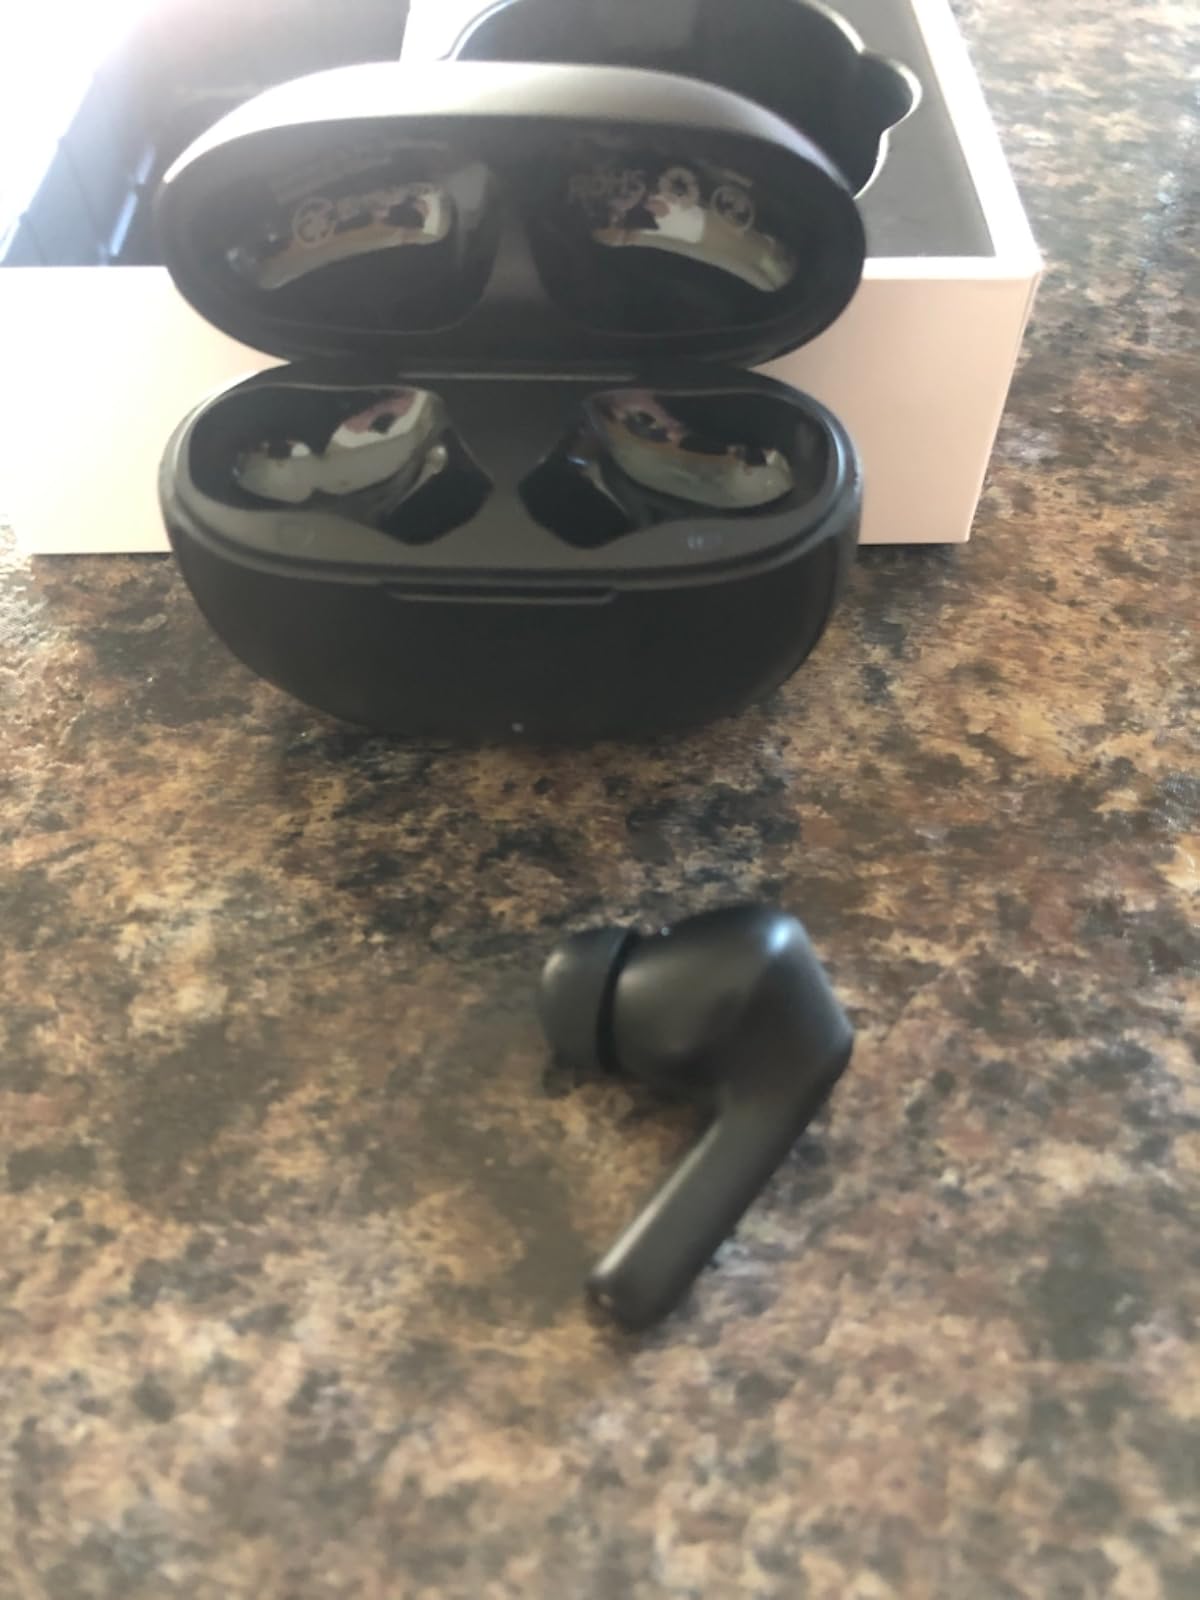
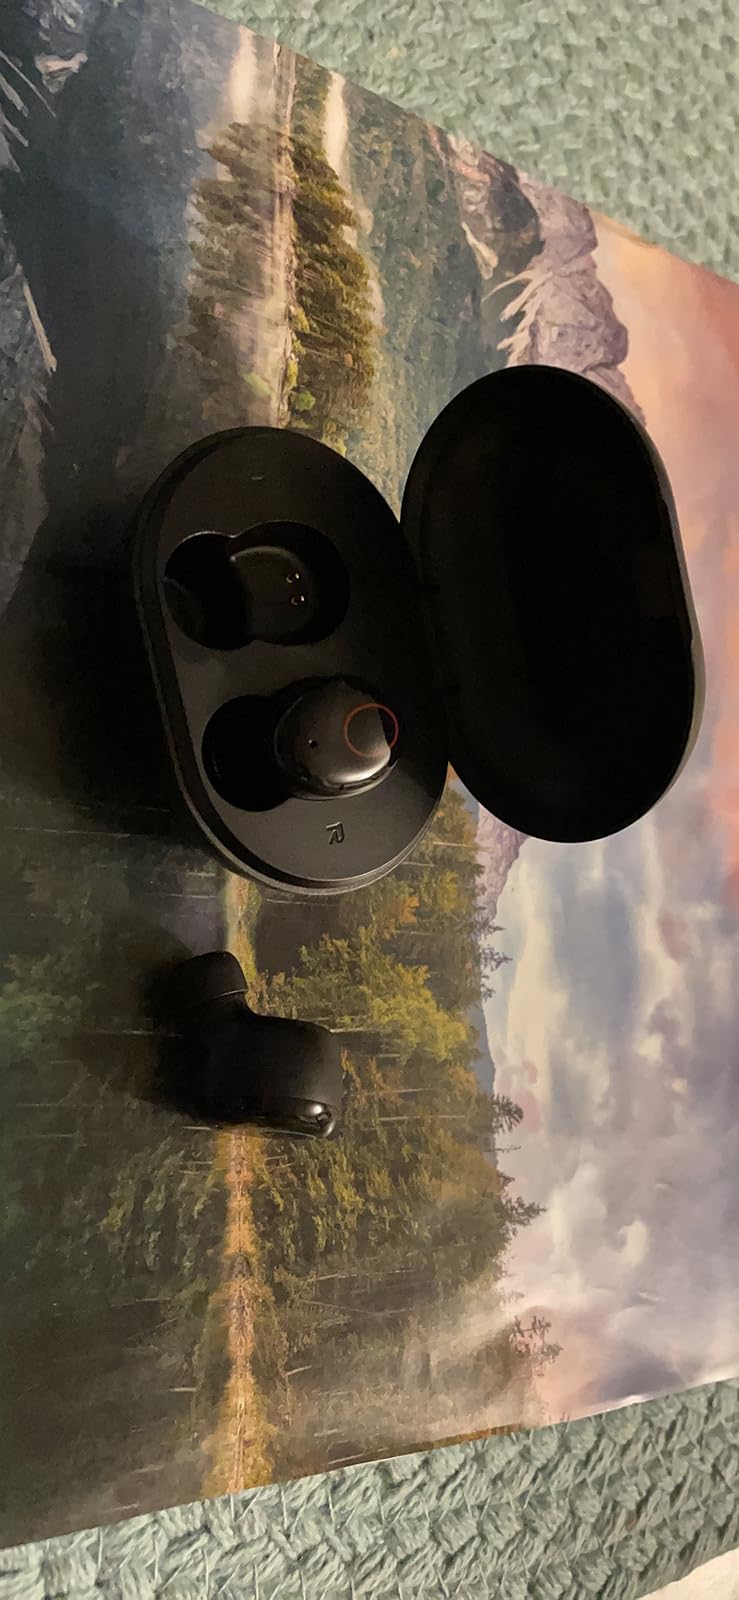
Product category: earbuds
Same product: no